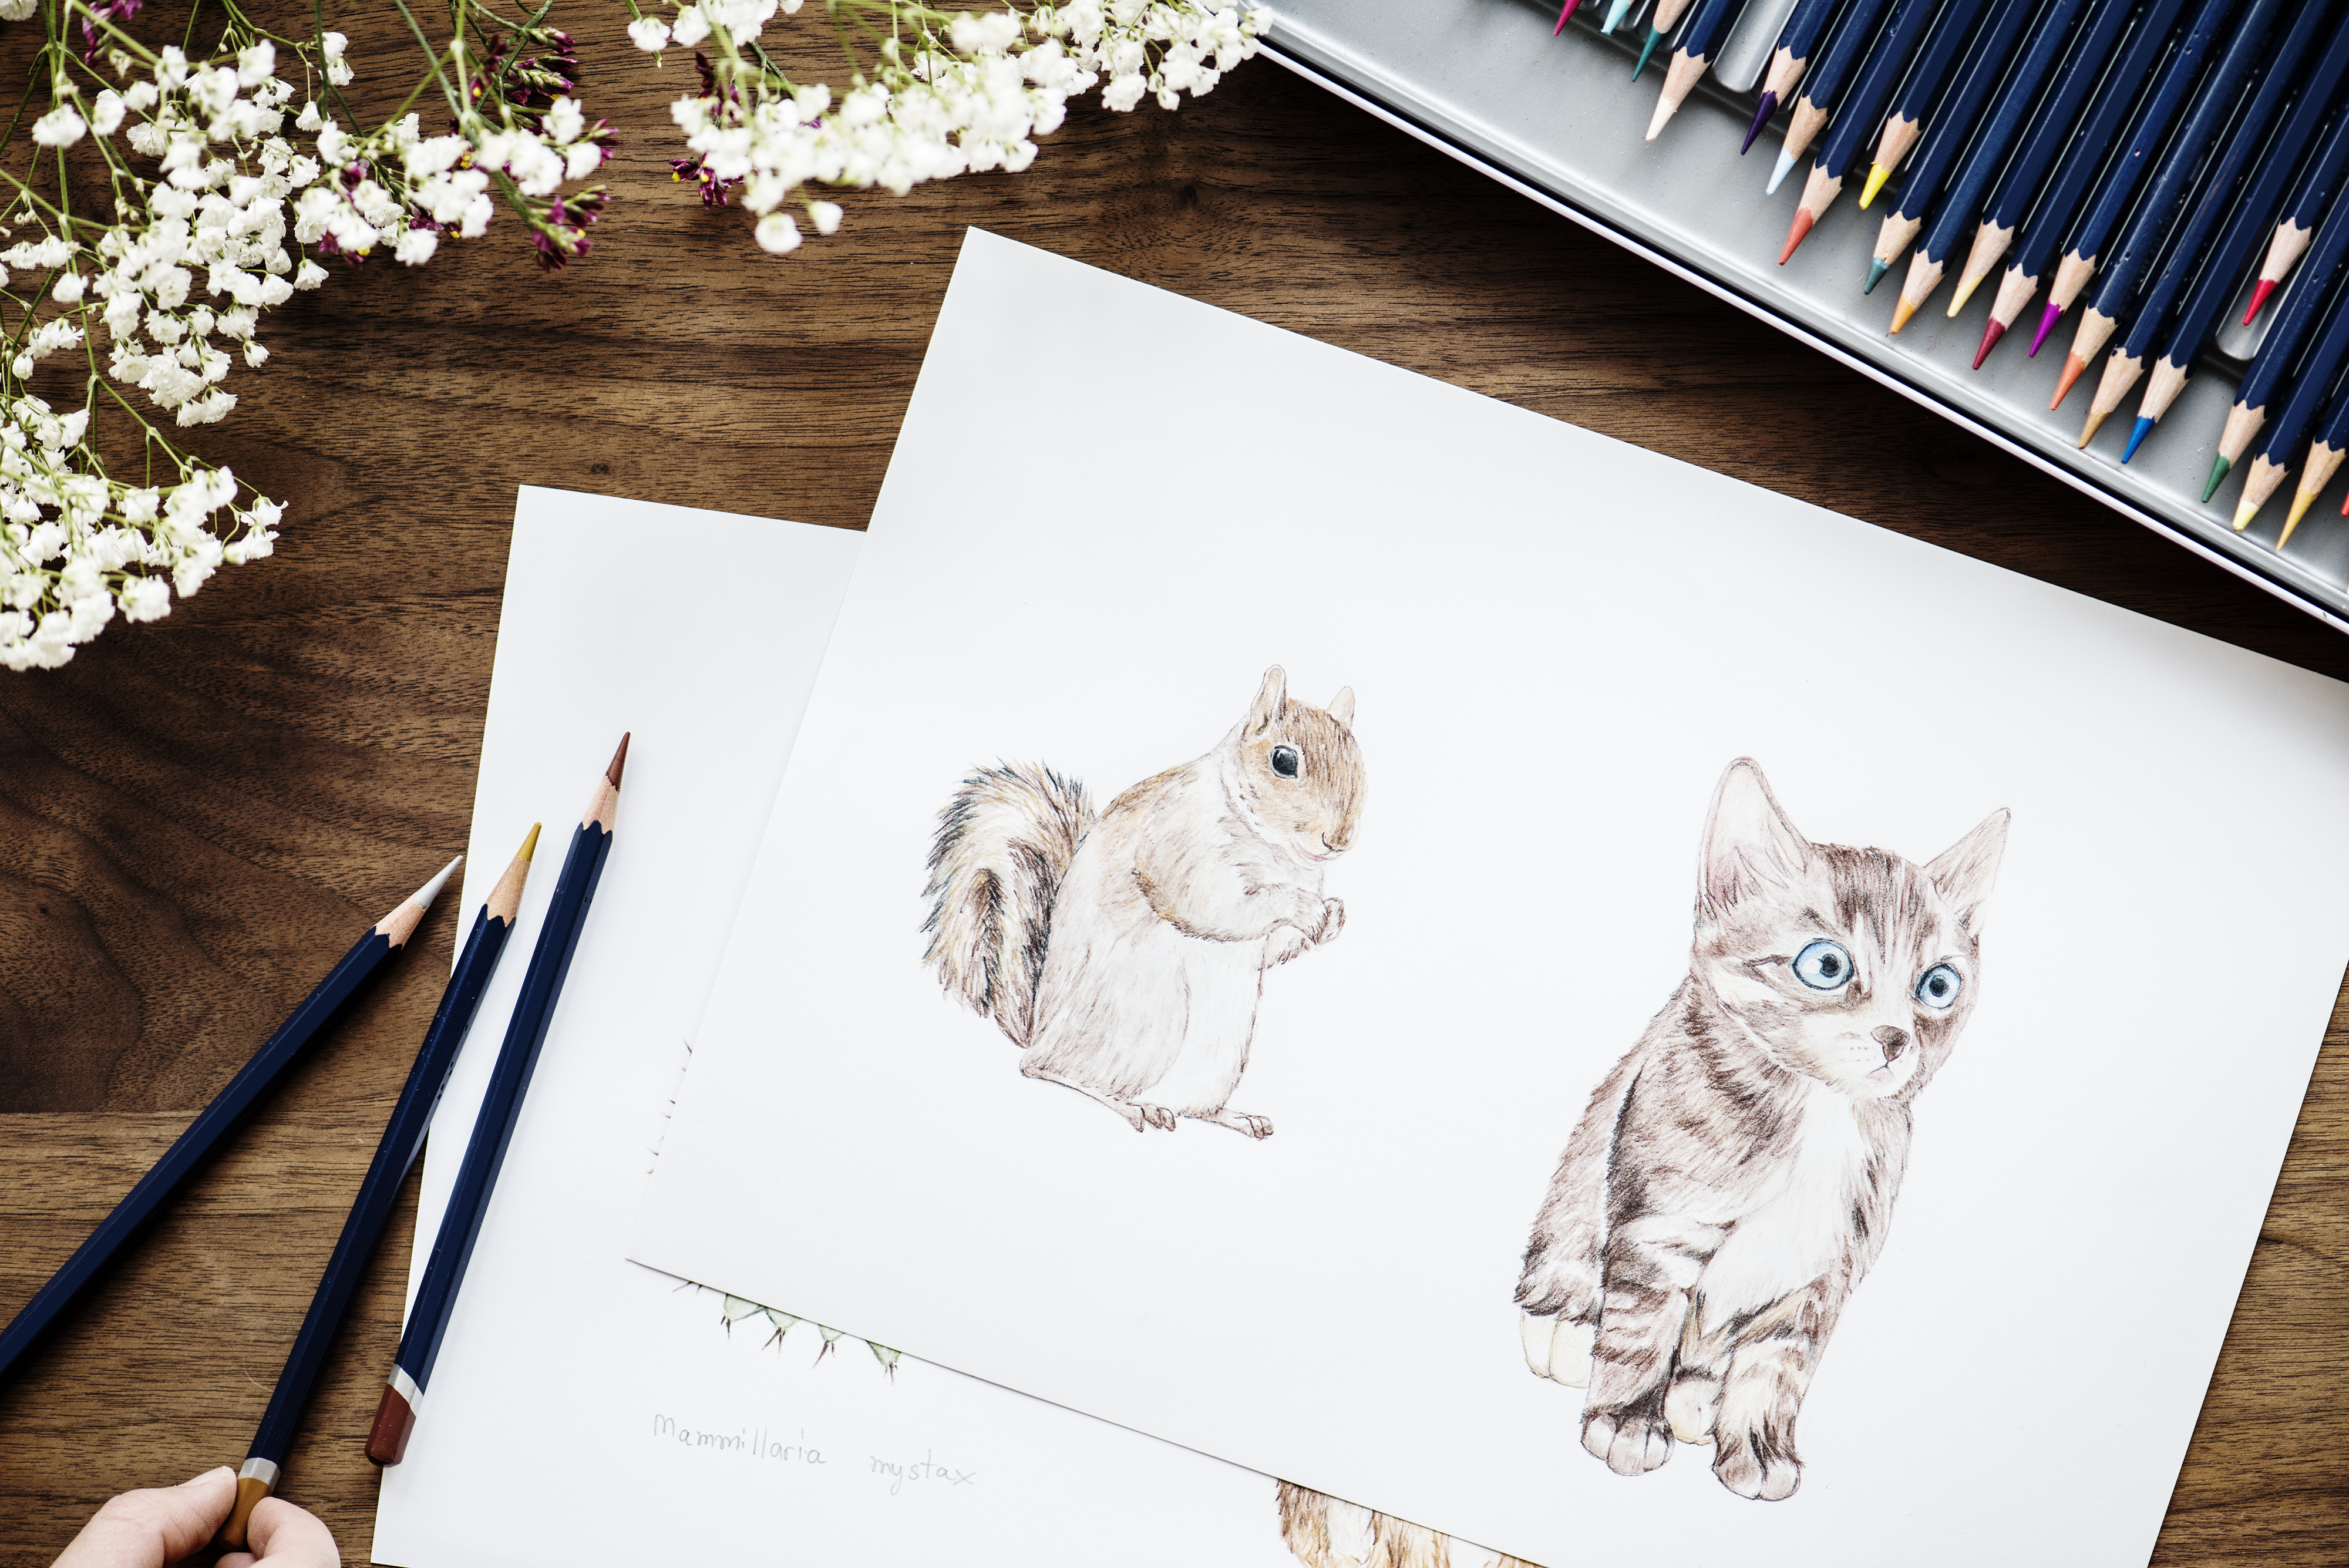
adorable, animal, art, artist, bright, cat, closeup, color, colorful, coloring, cute, design, drawing, flat lay, flatlay, freelance, freelancer, hobby, illustration, illustrationist, paper, pen, pencil, person, rainbow, set, squirrel, stationery, work, working, workplace, workspace, writer, font, small to medium sized cats